Centrifugal compressor

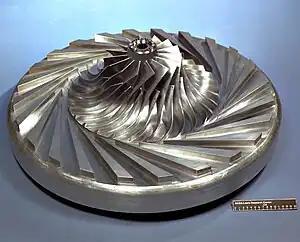
Figure 1.3 - NASA CC3 impeller and wedge diffuser

The next component, downstream of the impeller within a simple centrifugal compressor may be the diffuser. The diffuser converts the flow's kinetic energy (high velocity) into increased potential energy (static pressure) by gradually slowing (diffusing) the gas velocity. Diffusers can be vaneless, vaned, or an alternating combination. High-efficiency vaned diffusers are also designed over a wide range of solidities from less than 1 to over 4. Hybrid versions of vaned diffusers include wedge (see Figure 1.3), channel, and pipe diffusers. Some turbochargers have no diffuser. Generally accepted nomenclature might refer to the diffuser's lead edge as station 3 and the trailing edge as station 4.